Donny van de Beek

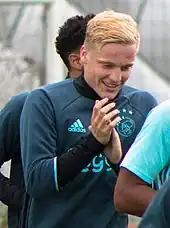
Van de Beek with Ajax in 2016

At the beginning of the 2016–17 season, new manager Peter Bosz included Van de Beek in the Ajax squad for the UEFA Champions League qualification match against Greek club PAOK for a couple of reasons: Bosz was impressed by Van de Beek's performance during pre-season friendlies in Austria, Riechedly Bazoer was injured and Nemanja Gudelj was suspended. On 26 July, he made his Champions League debut against PAOK, starting in the 1–1 draw. While playing for the reserves during the season he and Abdelhak Nouri were the only players who were given more than a 7.0 rating on average by "Voetbal International". In November, he was included in the Europa League Team of the Week for his performance against Panathinaikos. He was a part of a midfield trio with Nouri and Lasse Schöne. Van de Beek replaced Schöne in the 70th minute of the Europa League final against Manchester United, with Ajax losing the match 2–0.